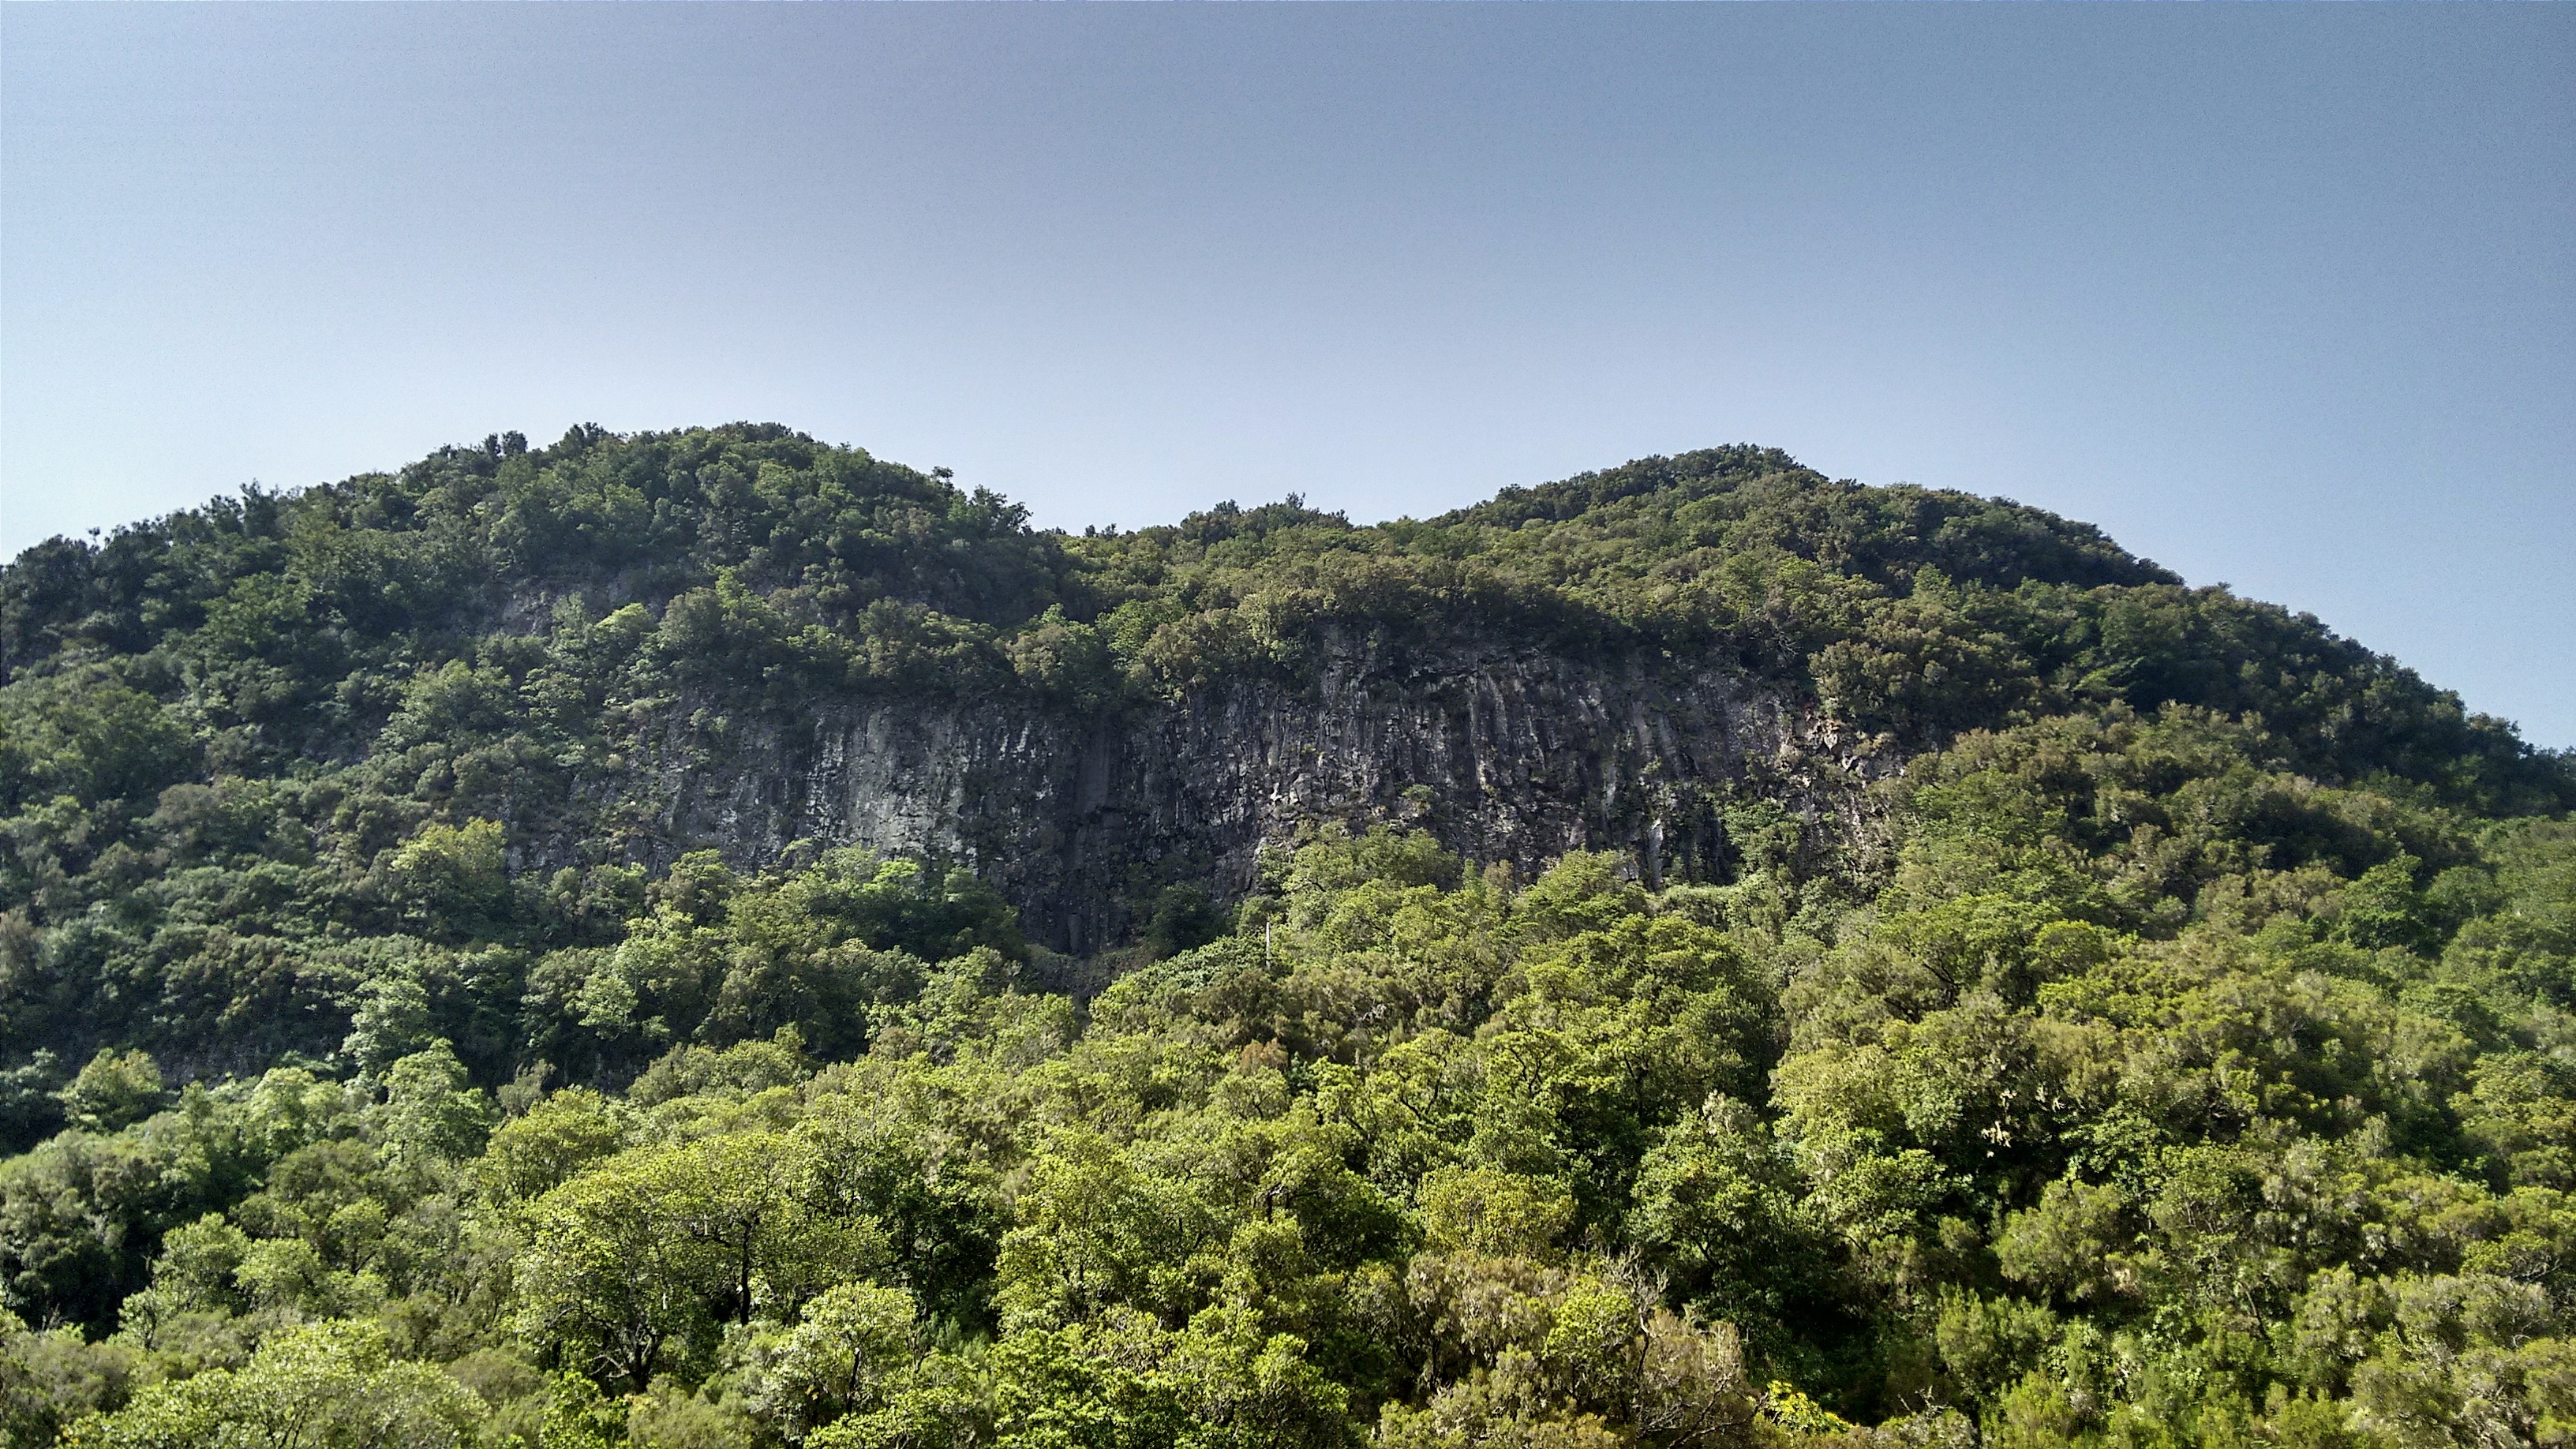
tree, forest, wilderness, mountain, wood, hill, mountain range, jungle, ridge, vegetation, rainforest, plateau, habitat, ecosystem, hill station, biome, old growth forest, natural environment, geographical feature, mountainous landforms, temperate broadleaf and mixed forest, temperate coniferous forest